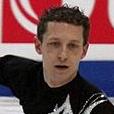
Age: 28